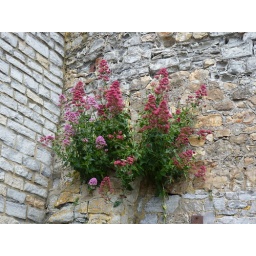
A stone wall in Lyme Regis, Dorset hosts Valerian in two of its 'out-of-the-can' colours!